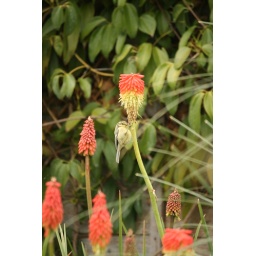
Blue tits eating seeds of red hot poker plant in our garden.